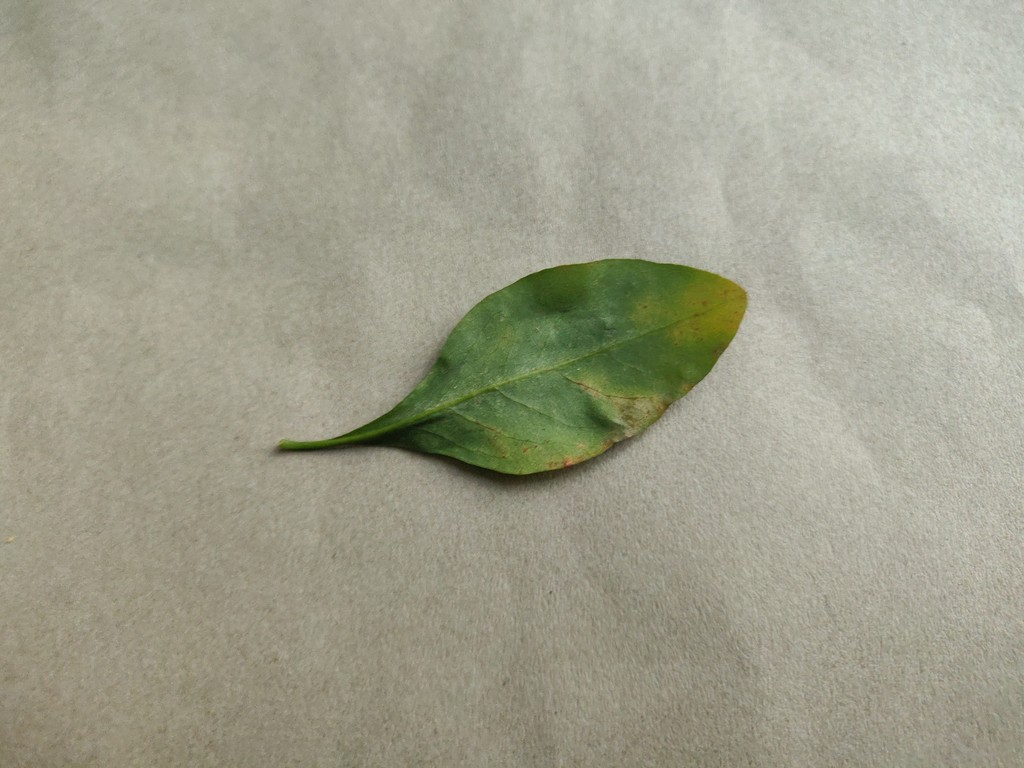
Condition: Unhealthy
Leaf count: single
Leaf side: back